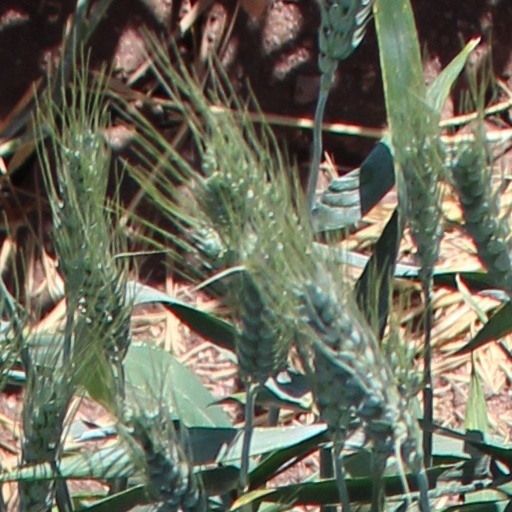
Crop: wheat